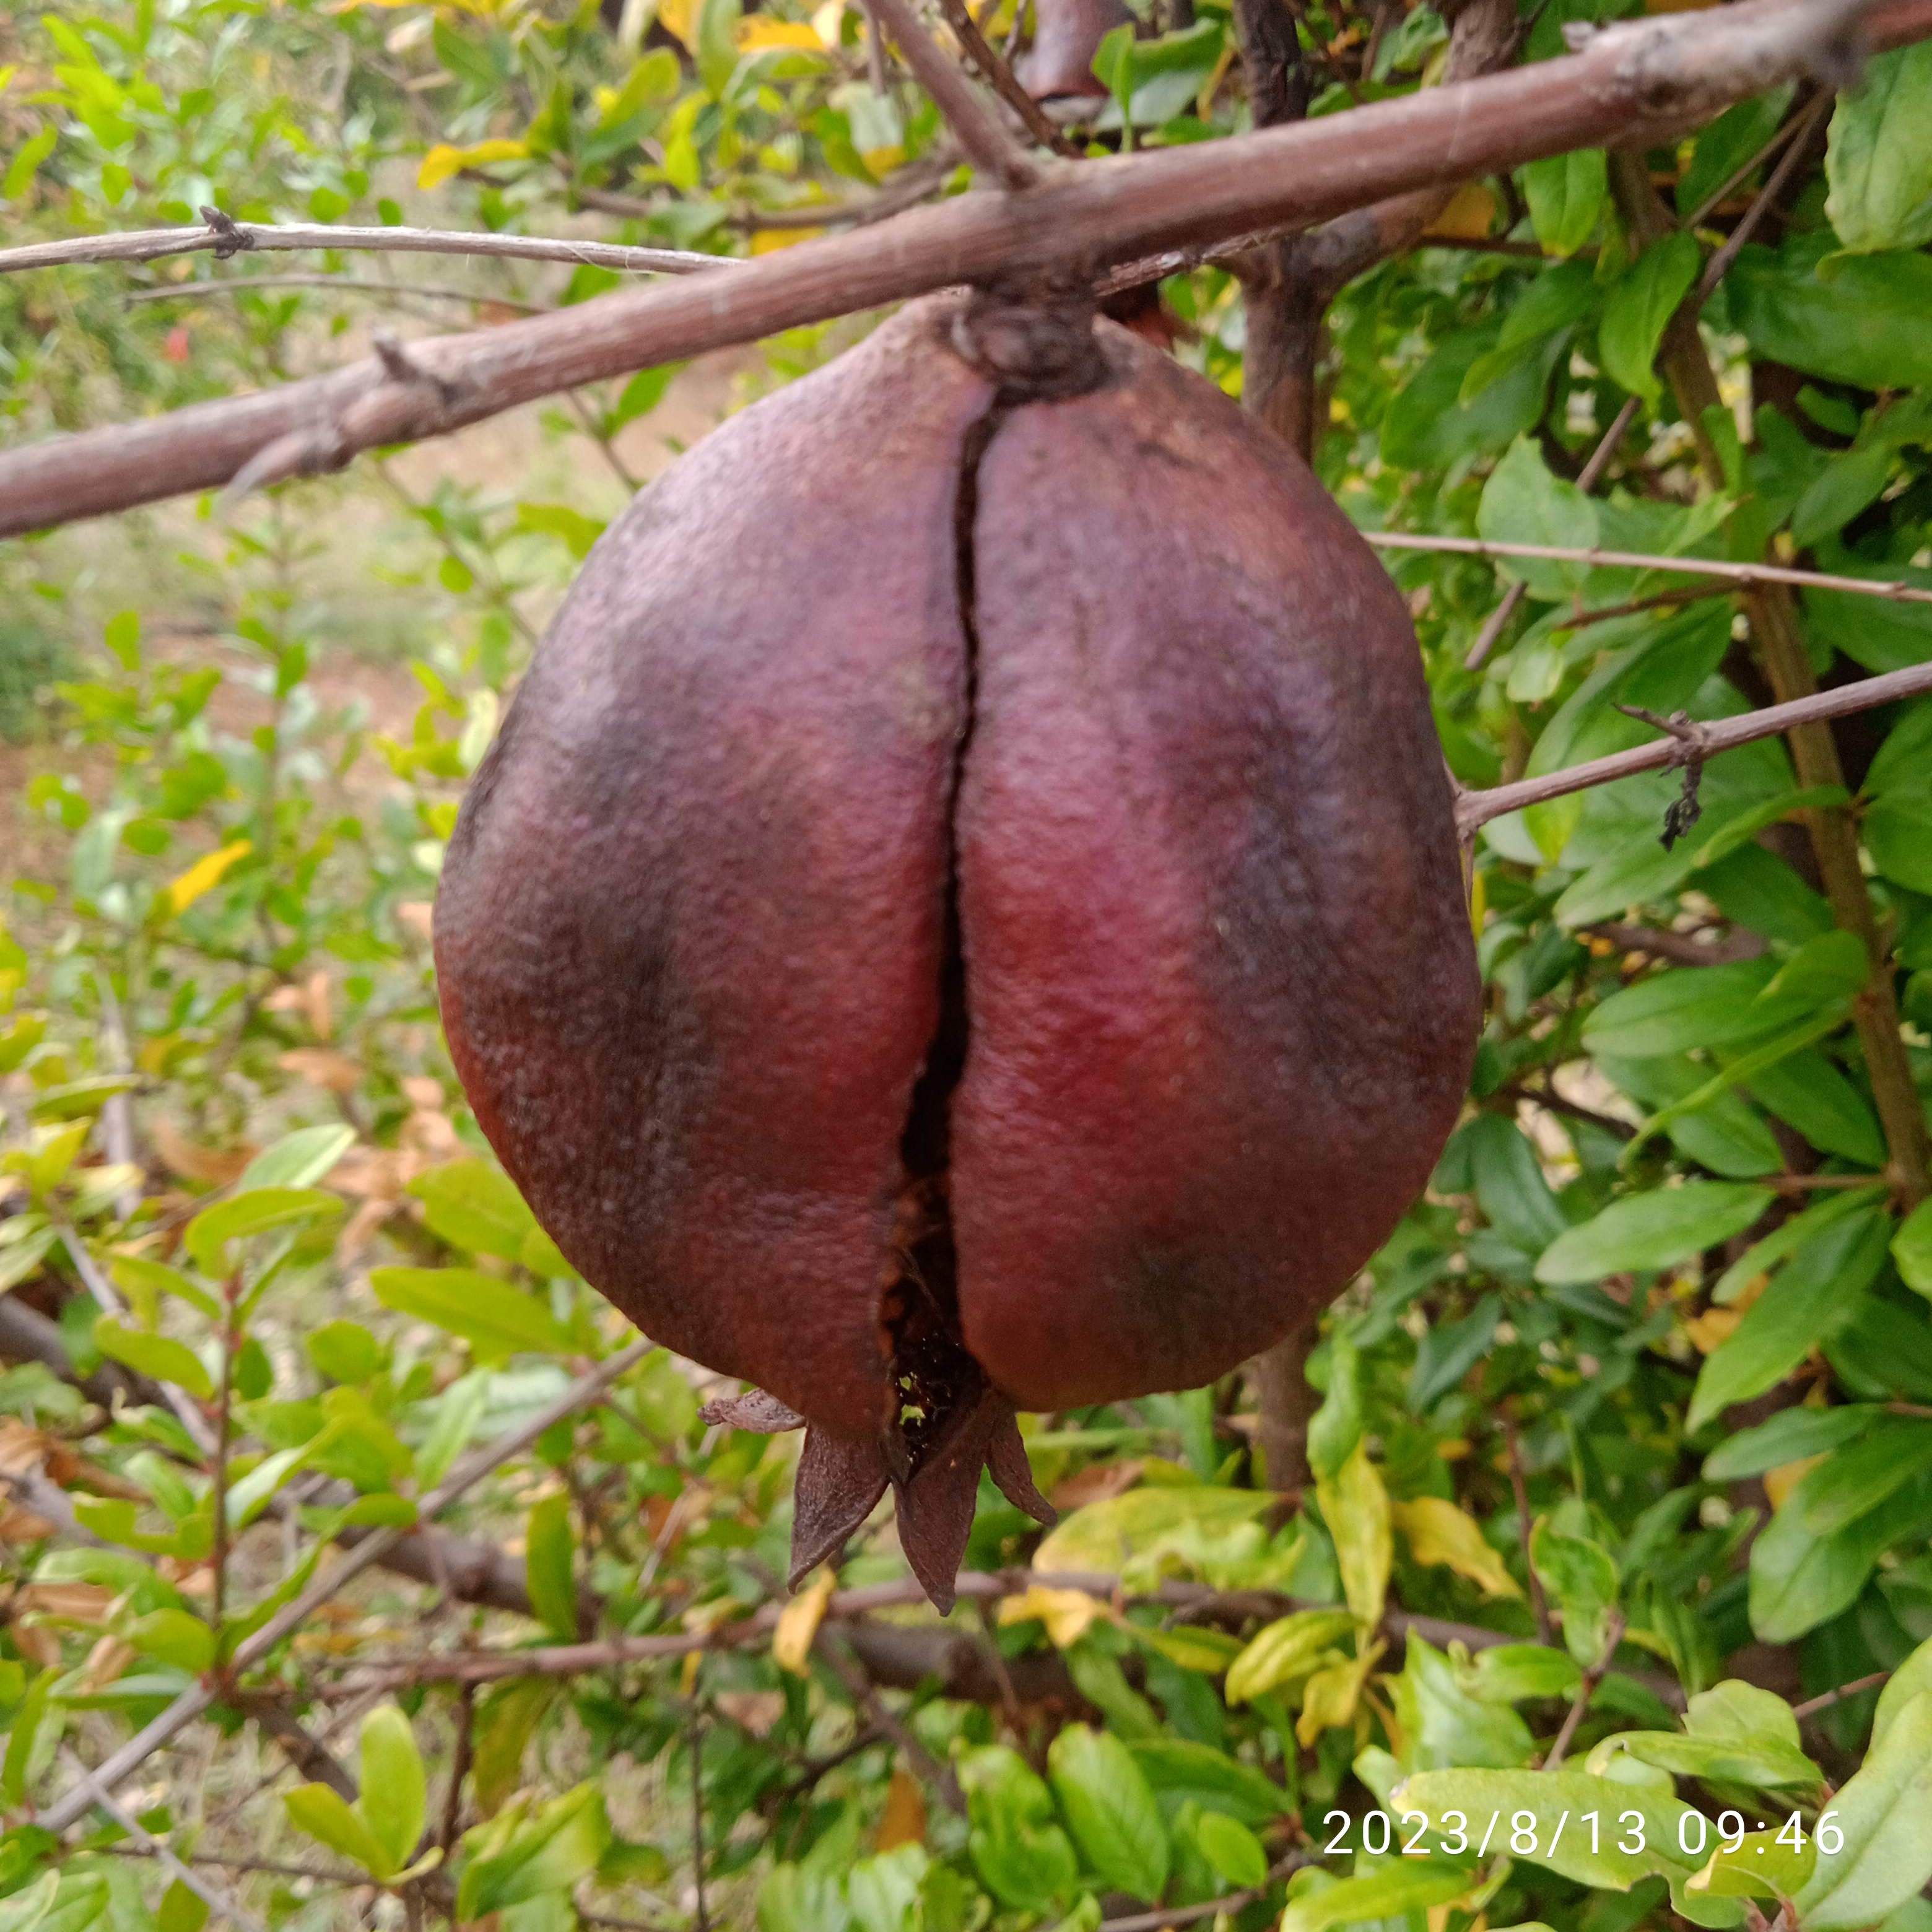
Label: Bacterial_Blight